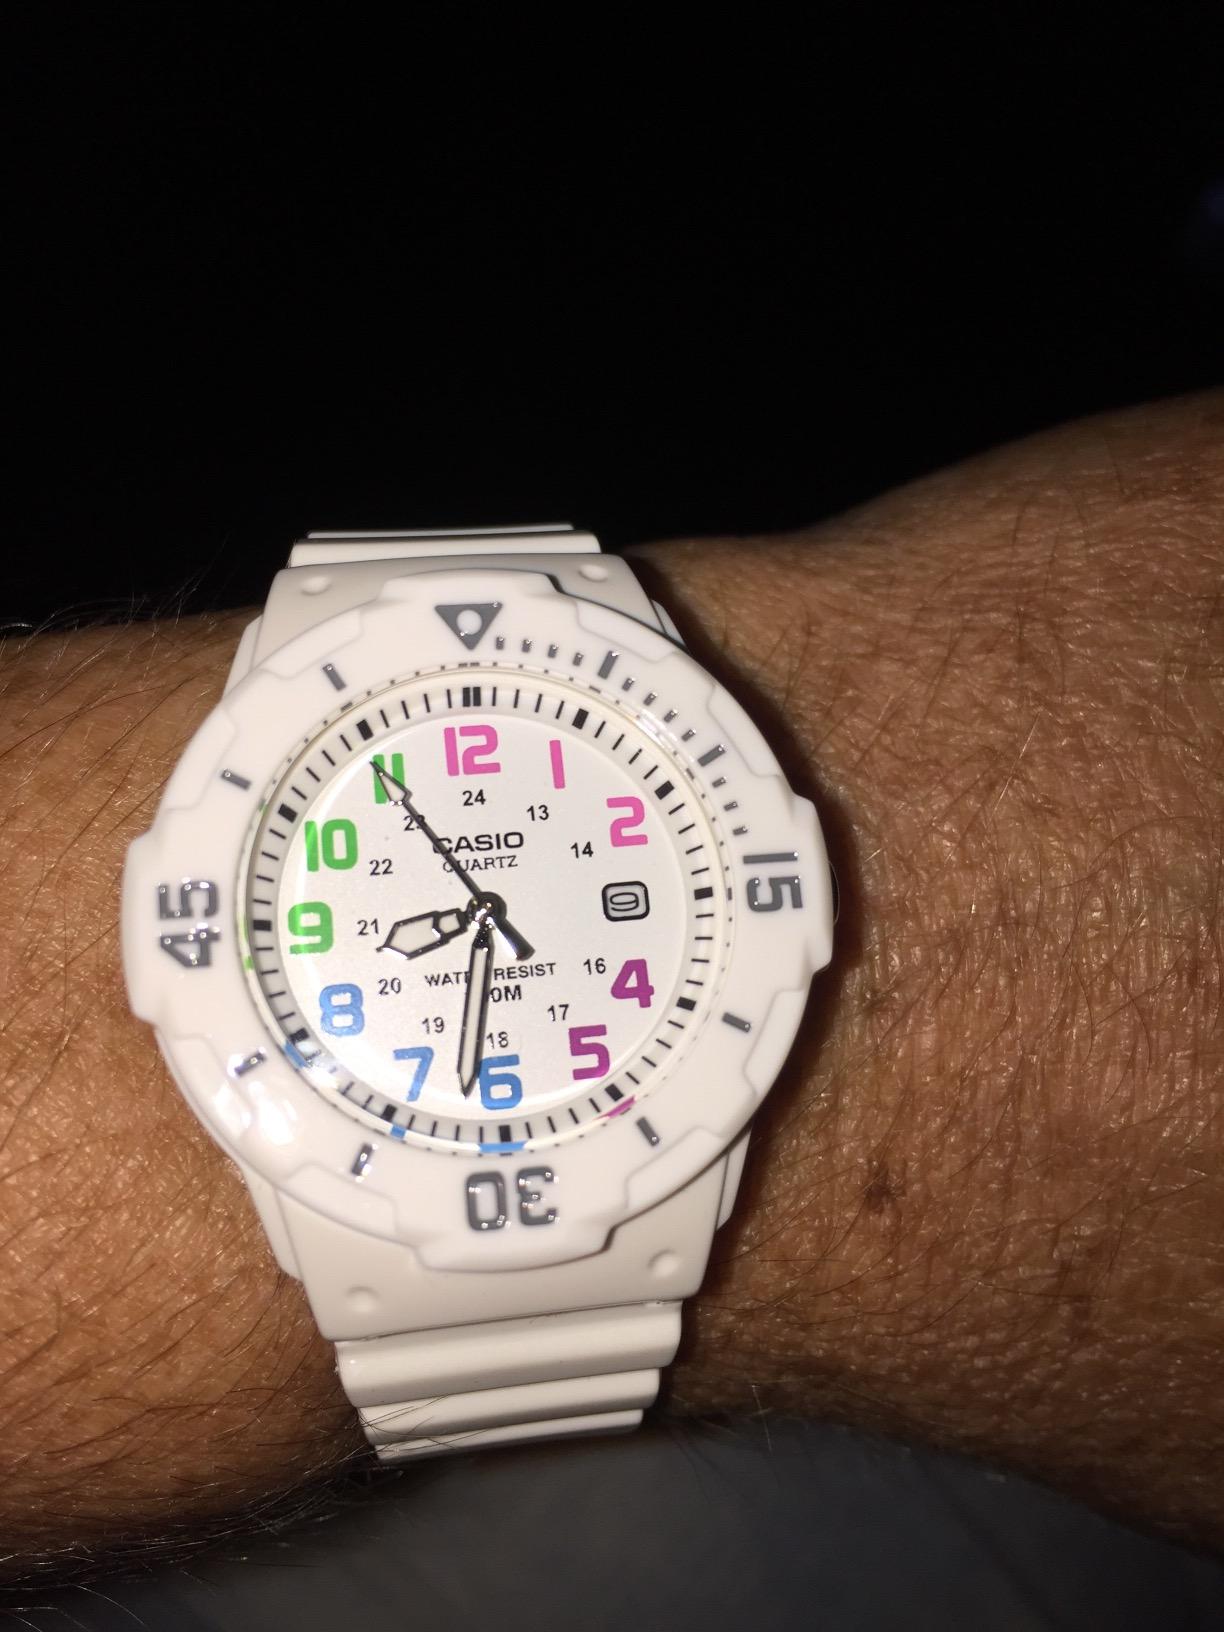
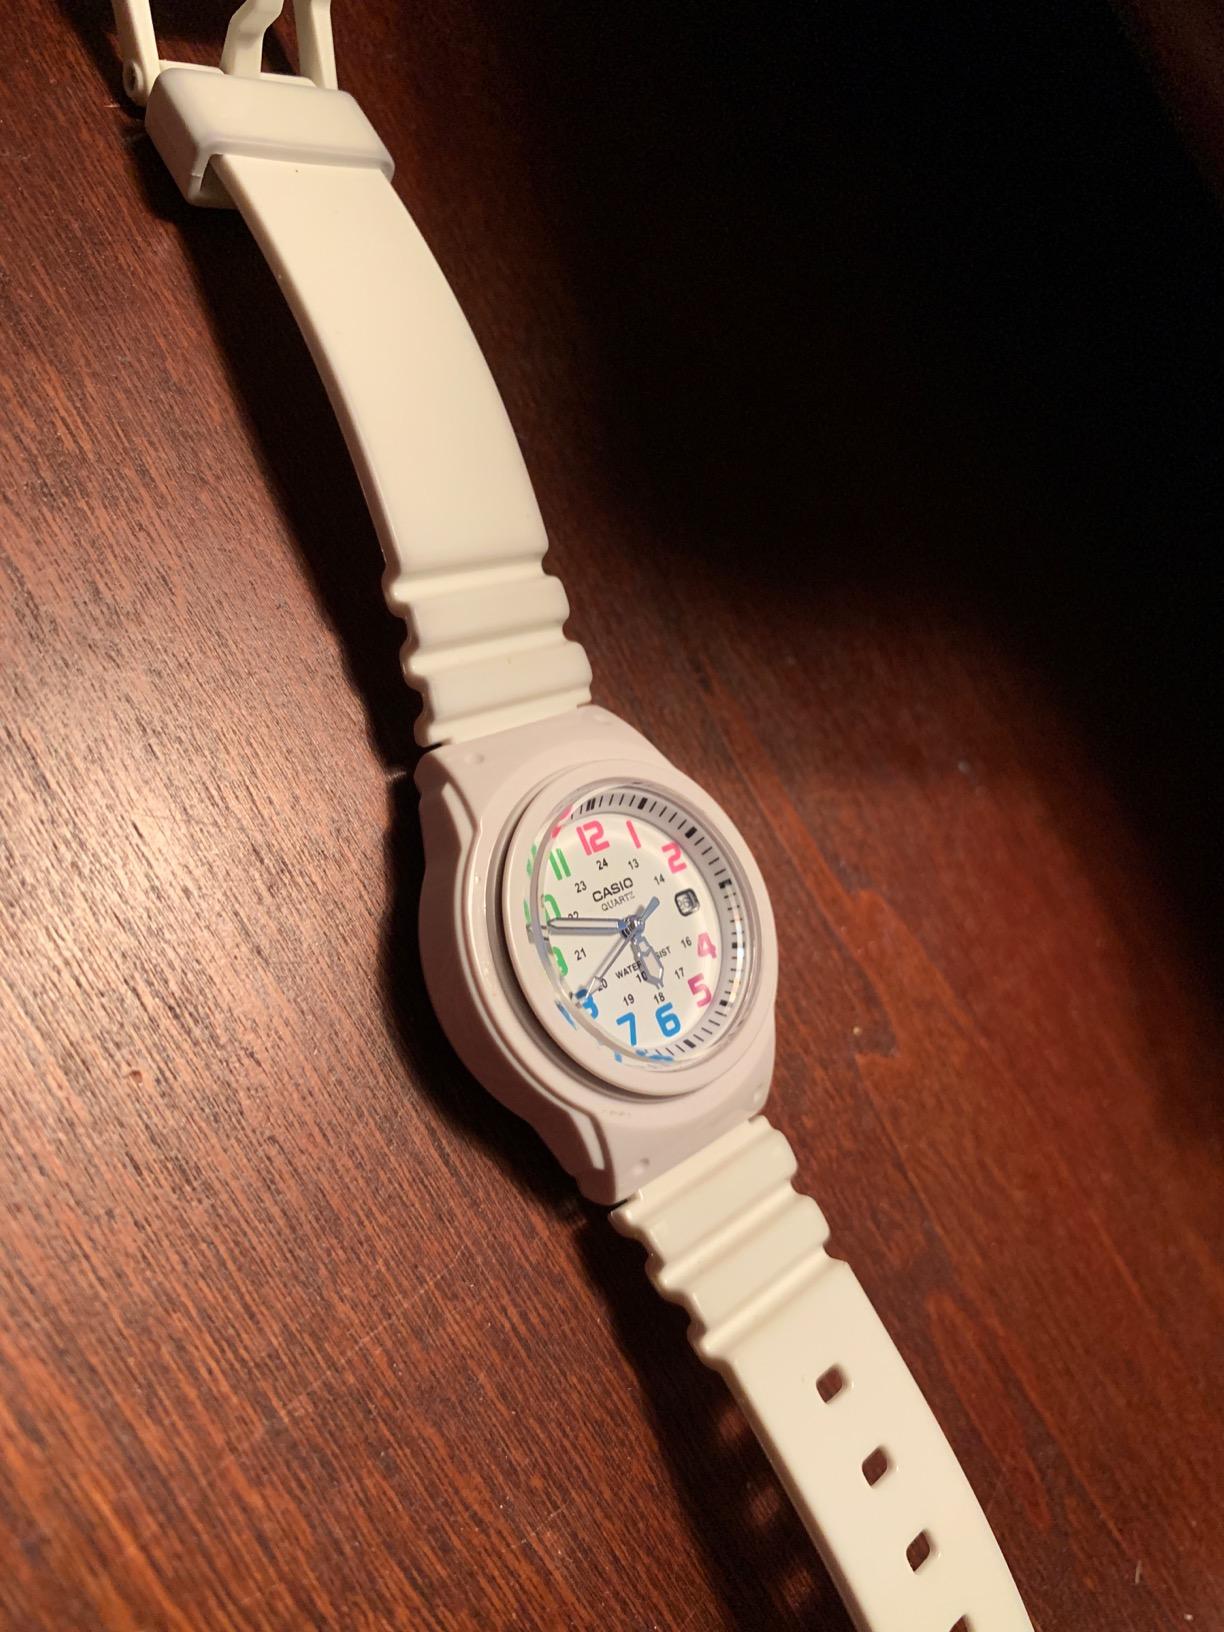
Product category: accessories_watch
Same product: yes